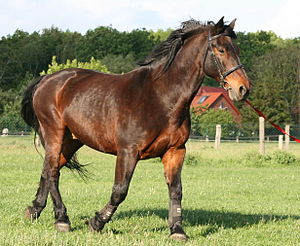
Lettisk Varmblod
Lettisk Varmblod
Lettisk Varmblod er en hesterace fra Letland. Racen findes i tre forskellige typer fremavlet til forskellige formål. I Letland er det den mest almindelige hesterace. Hestene er bedst kendt for sine ubesværede bevægelser og gode temperament.